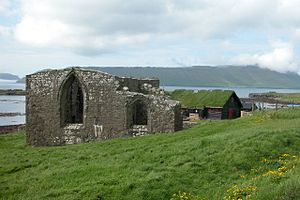
Magnuskatedralen
Magnuskatedralen i dag.
Magnuskatedralen var en katedral, som blev bygget på initiativ af biskop Erlendur af Færøerne omkring år 1300 i Kirkjubøur på Færøerne. I dag er der bare en ruin med ydervæggene tilbage af katedralen. Det er usikkert, om katedralen blev færdigbygget eller ej.